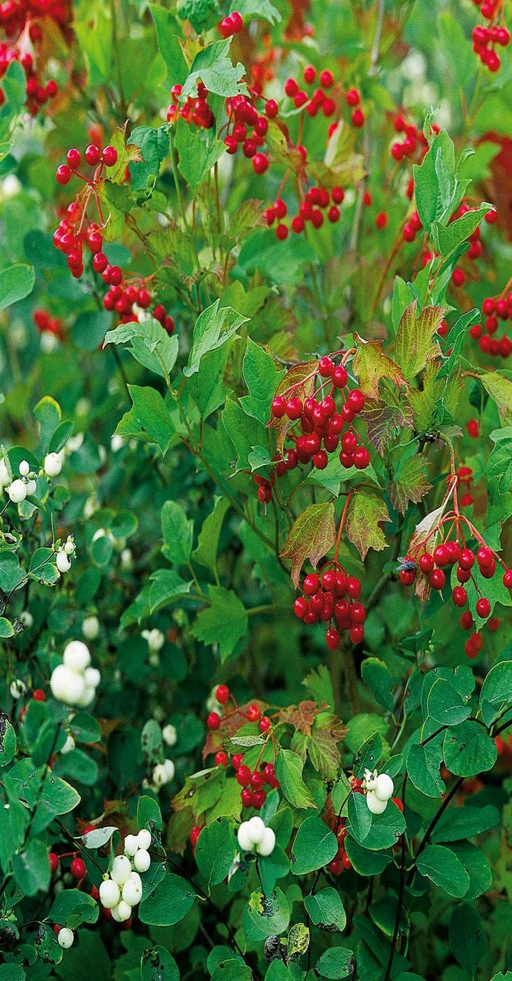
add some color to your yard 's sunny areas with low - maintenance shrubs .